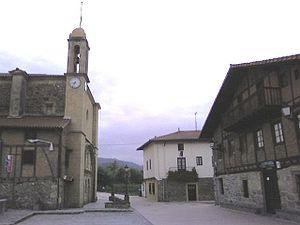
Le quartier de Zubieta, à Saint-Sébastien (Espagne)
Saint-Sébastien, officiellement Donostia en basque et San Sebastián en espagnol, est une ville du Nord de l'Espagne, capitale de la province du Guipuscoa, dans la Communauté autonome basque. Elle est le siège du diocèse de Saint-Sébastien et de la province maritime de Saint-Sébastien.
Zubieta est une commune partagée par les communes de Saint-Sébastien et d'Usurbil dans la province du Guipuscoa, en Pays basque étant considéré par conséquent comme un quartier de ces communes.